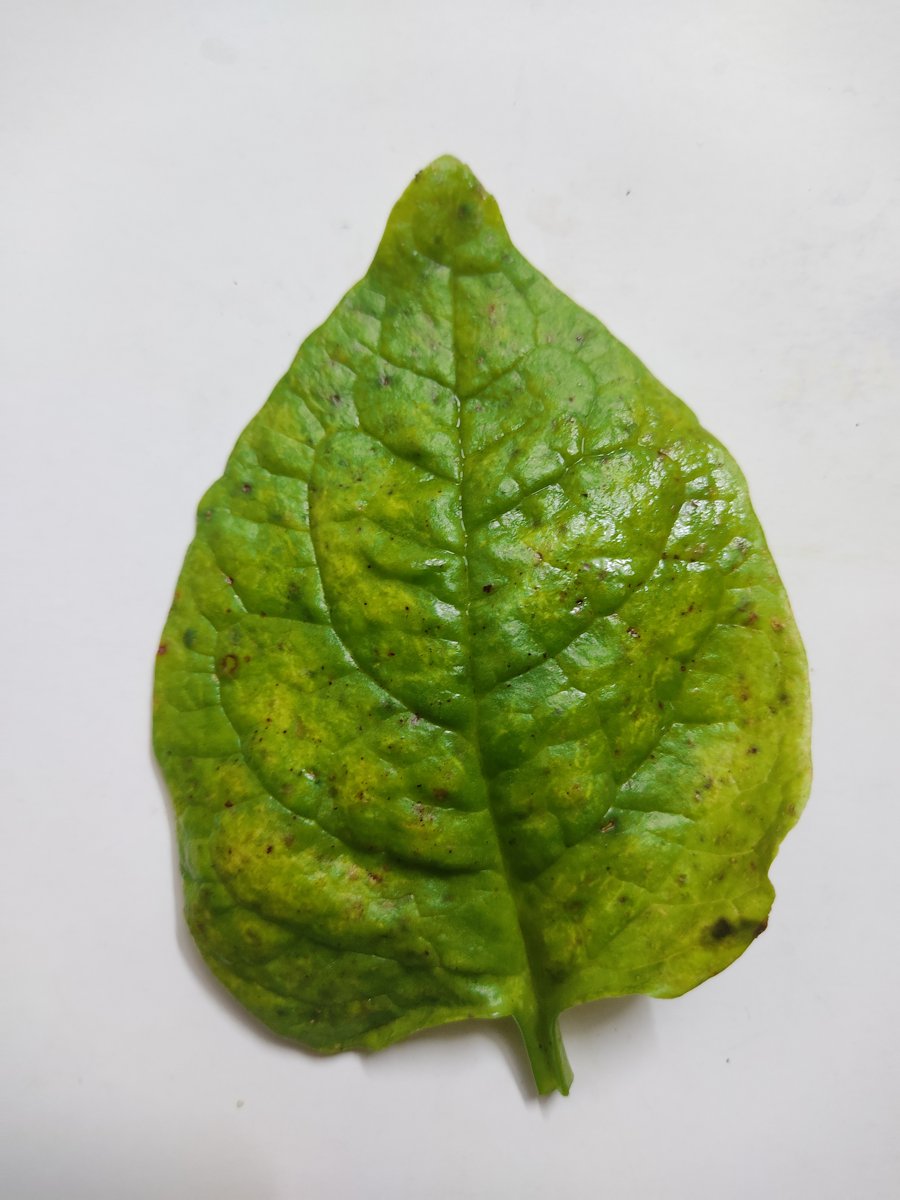
Label: Downy-Mildew